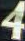
Number: 4